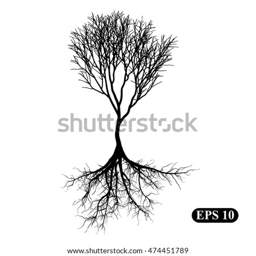
silhouette of a tree with roots .